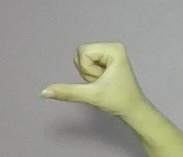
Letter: waw